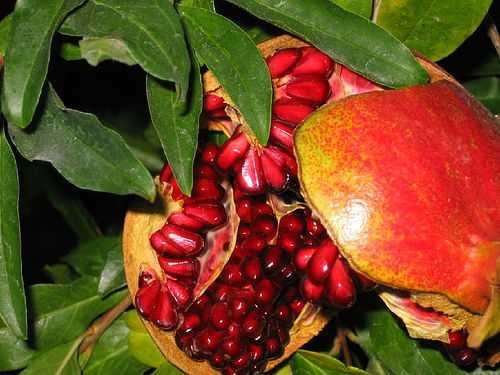
Label: Pomegranate